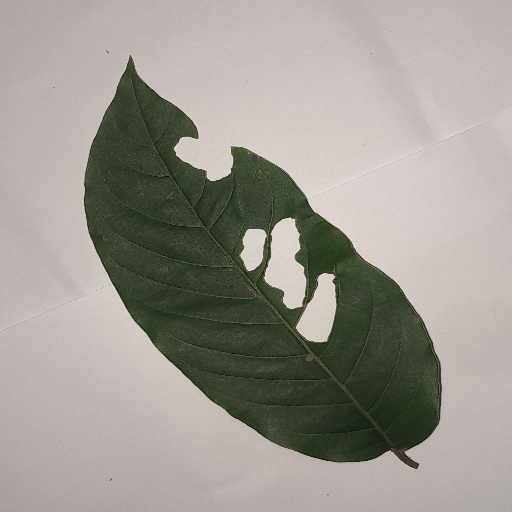
Species: HariTaki
Leaf condition: Shot Hole